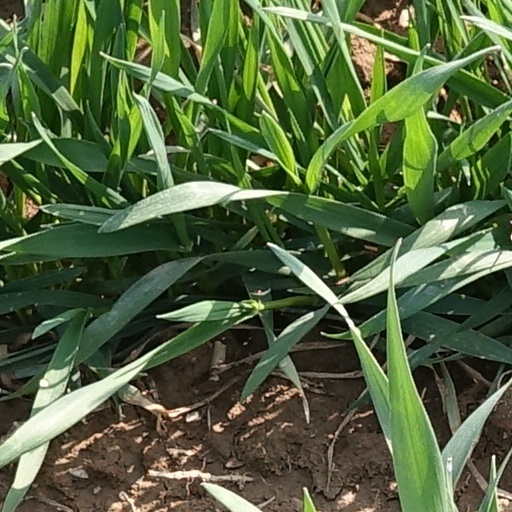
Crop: wheat